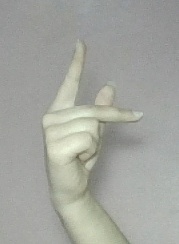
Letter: dha